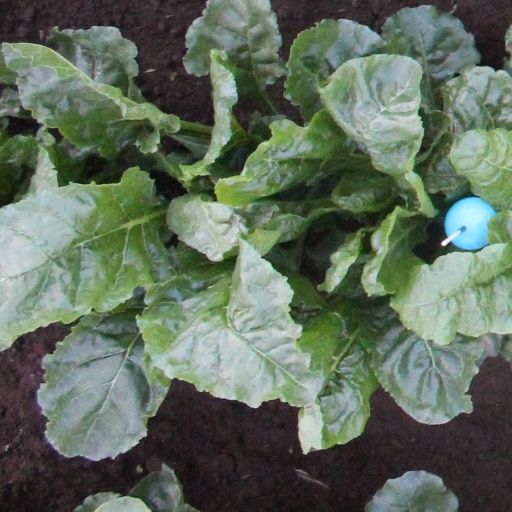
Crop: sugar beet